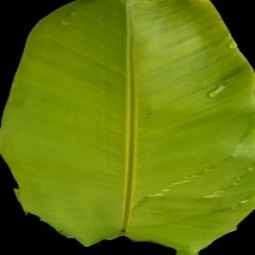
Label: Sulphur